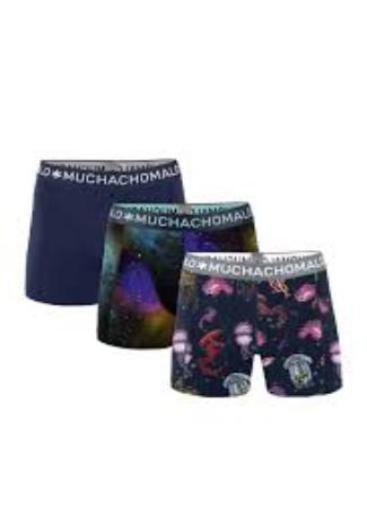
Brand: muchachomalo
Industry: Clothes